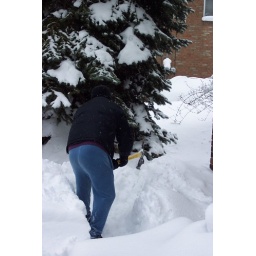
Digging around to the back since the back screen door is now frozen in place.